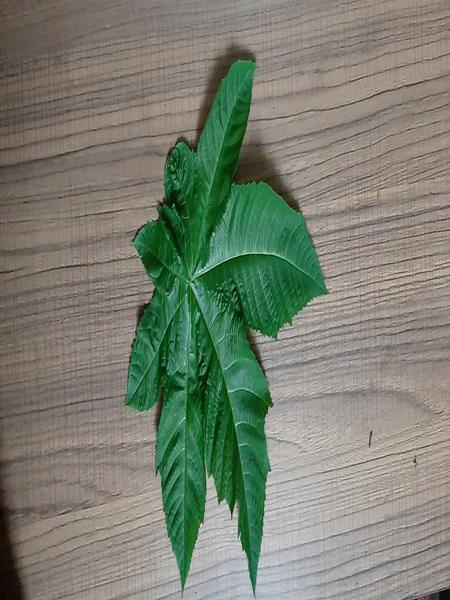
Plant: Castor